Felsőtold

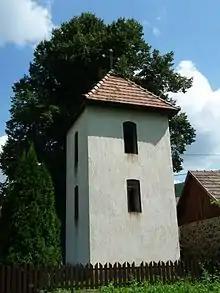
Felsőtoldi harangtorony

Felsőtold is a village in Nógrád County, Hungary with 175 inhabitants (2001).